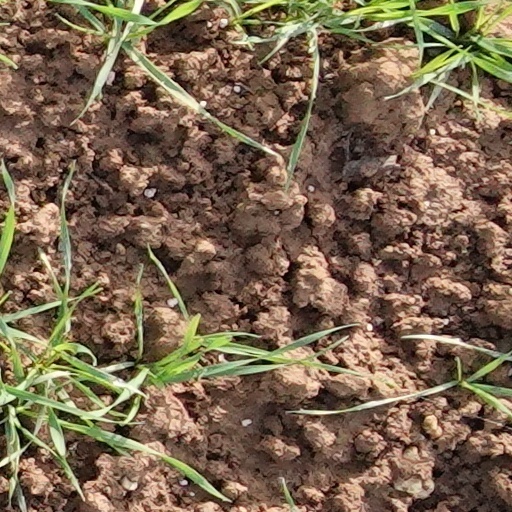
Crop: wheat